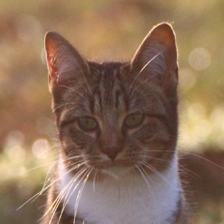
Label: animals